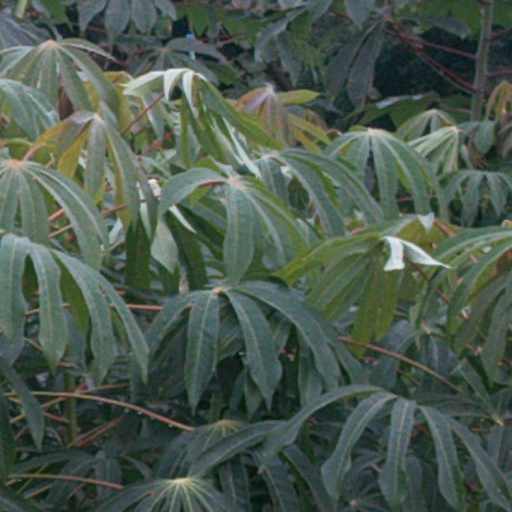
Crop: cassava